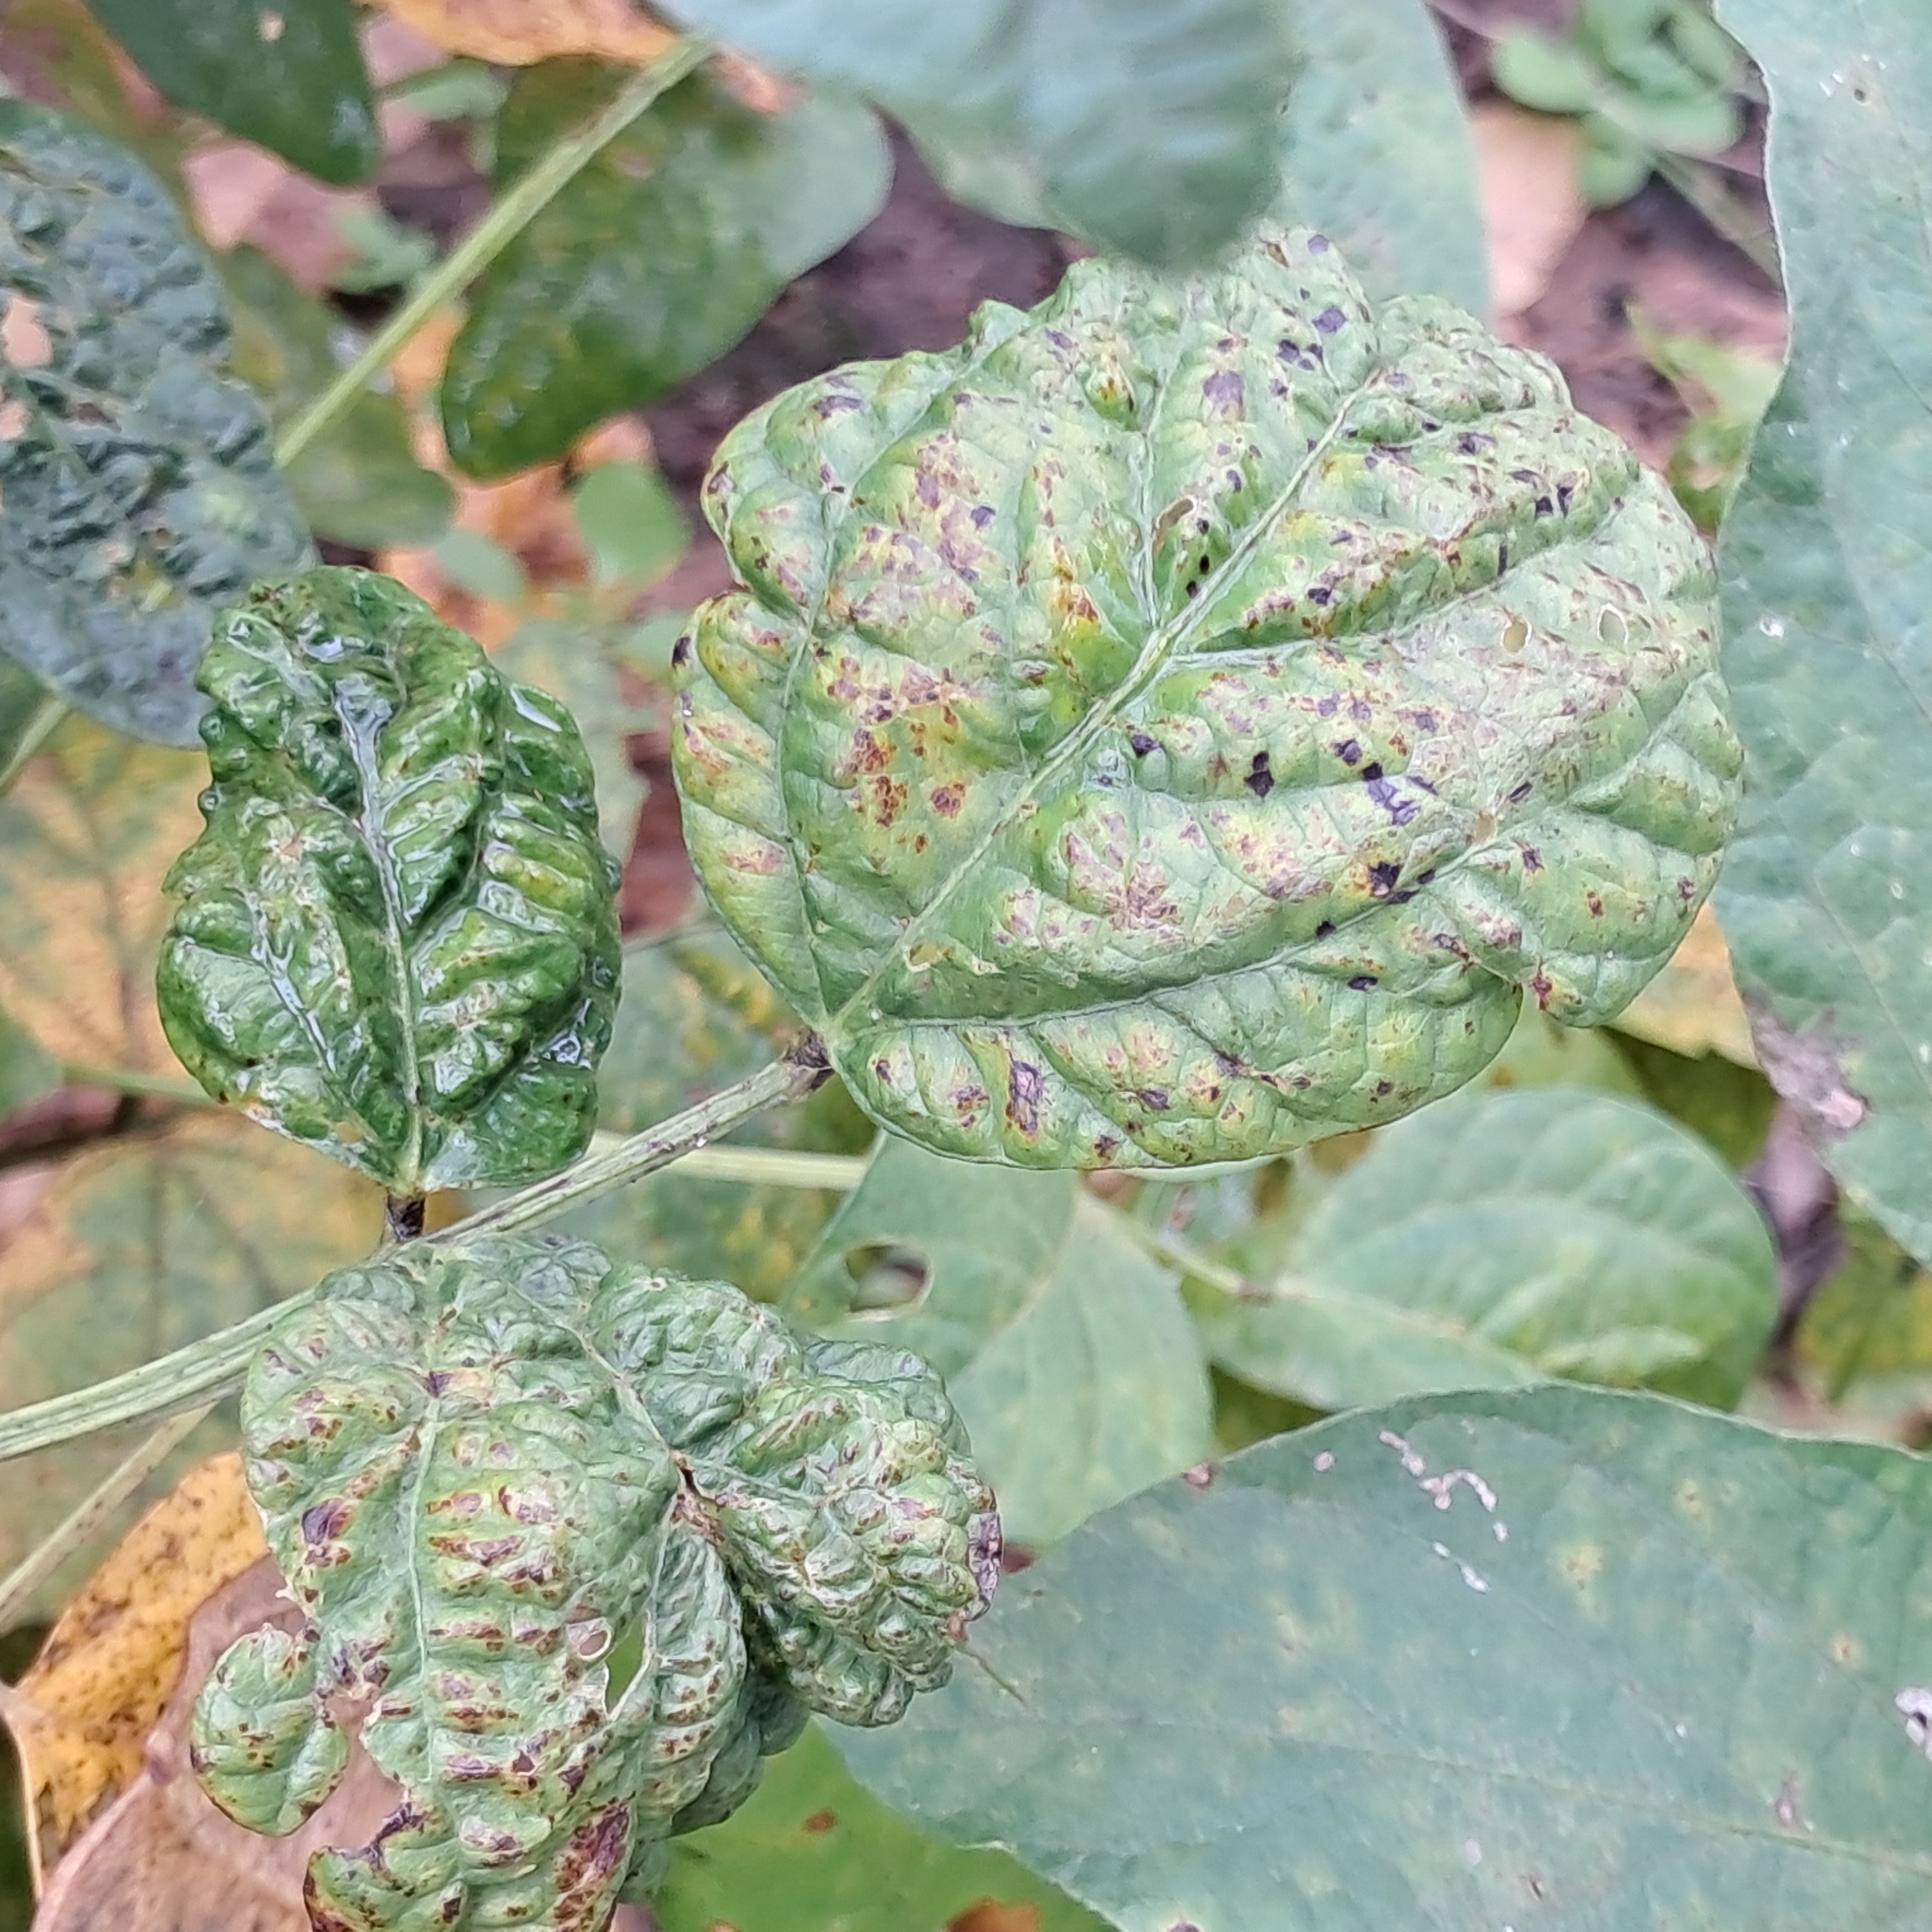
Label: Mosaic